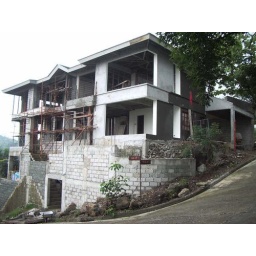
My house on the hill in Antipolo.